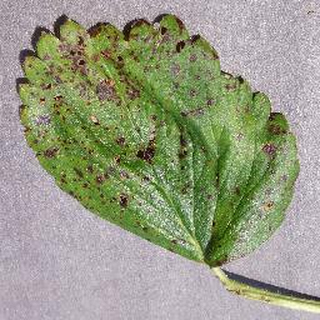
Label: strawberry_leaf_scorch